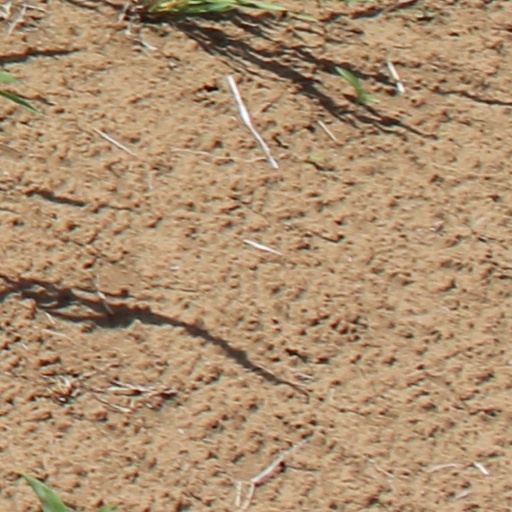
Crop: wheat